Answer in natural language. How many Paintings are visible in the scene? Choose between the following options: 4, 0, 6, 5 or 3
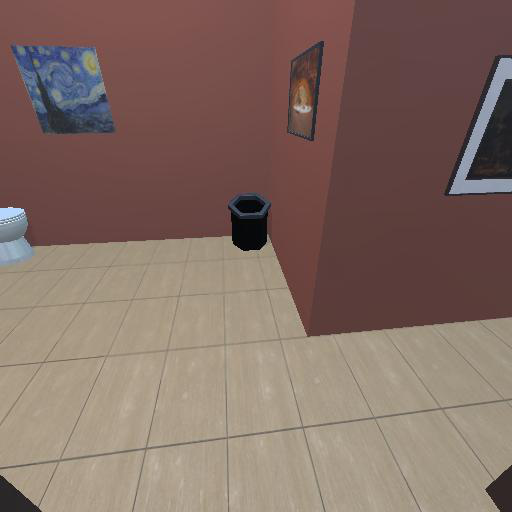
<answer>3</answer>